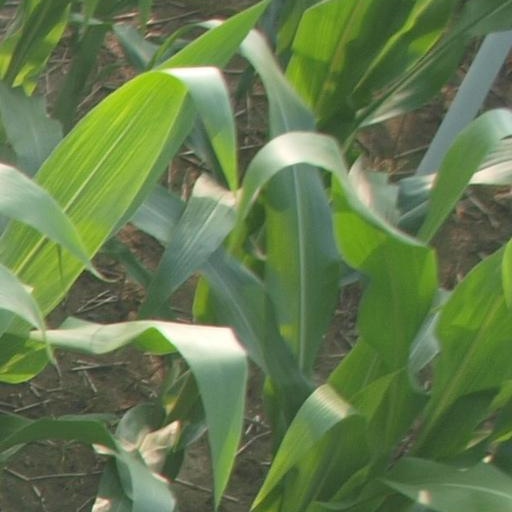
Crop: maize; corn